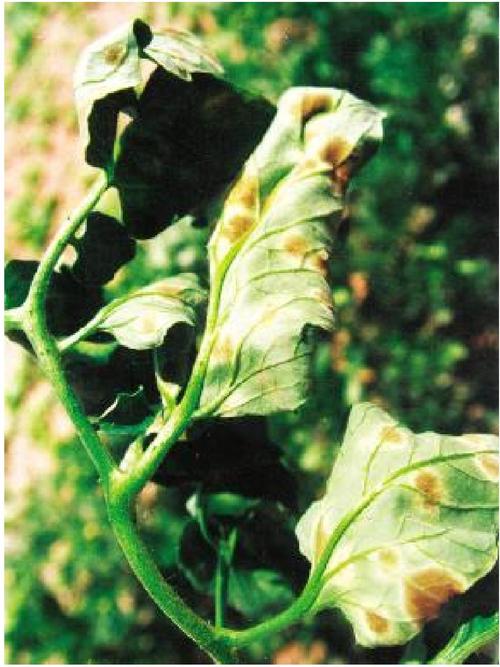
Plant: Tomato
Disease: tomato leaf mold